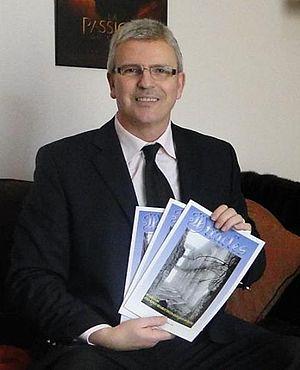
Le pasteur Michel Genton pour la présentation de sa nouvelle brochure ""Miracles"""
Sanctuary est une communauté biblique d'inspiration pentecôtiste installée en Eure-et-Loir et créée en 1977 par Michel Genton, un Suisse né en 1950 dans le canton de Vaud. Son but est de vivre comme l'auraient fait les premiers chrétiens à Jérusalem selon le modèle des apôtres. Elle est connue pour avoir été recensée parmi les « mouvements sectaires de moins de 50 adeptes » dans le rapport parlementaire de 1995.